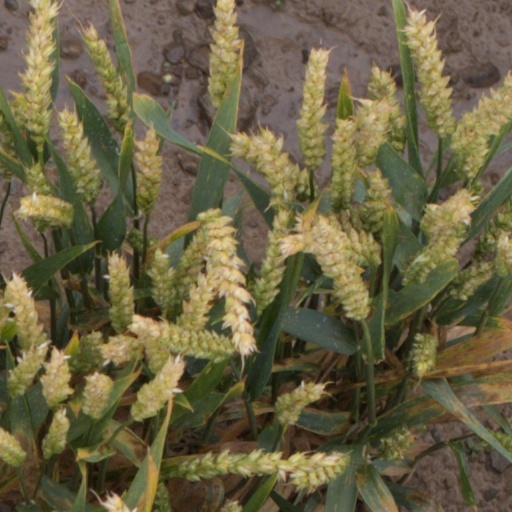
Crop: wheat